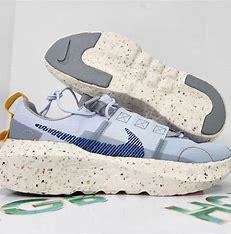
Brand: Nike
Model: Crater Impact